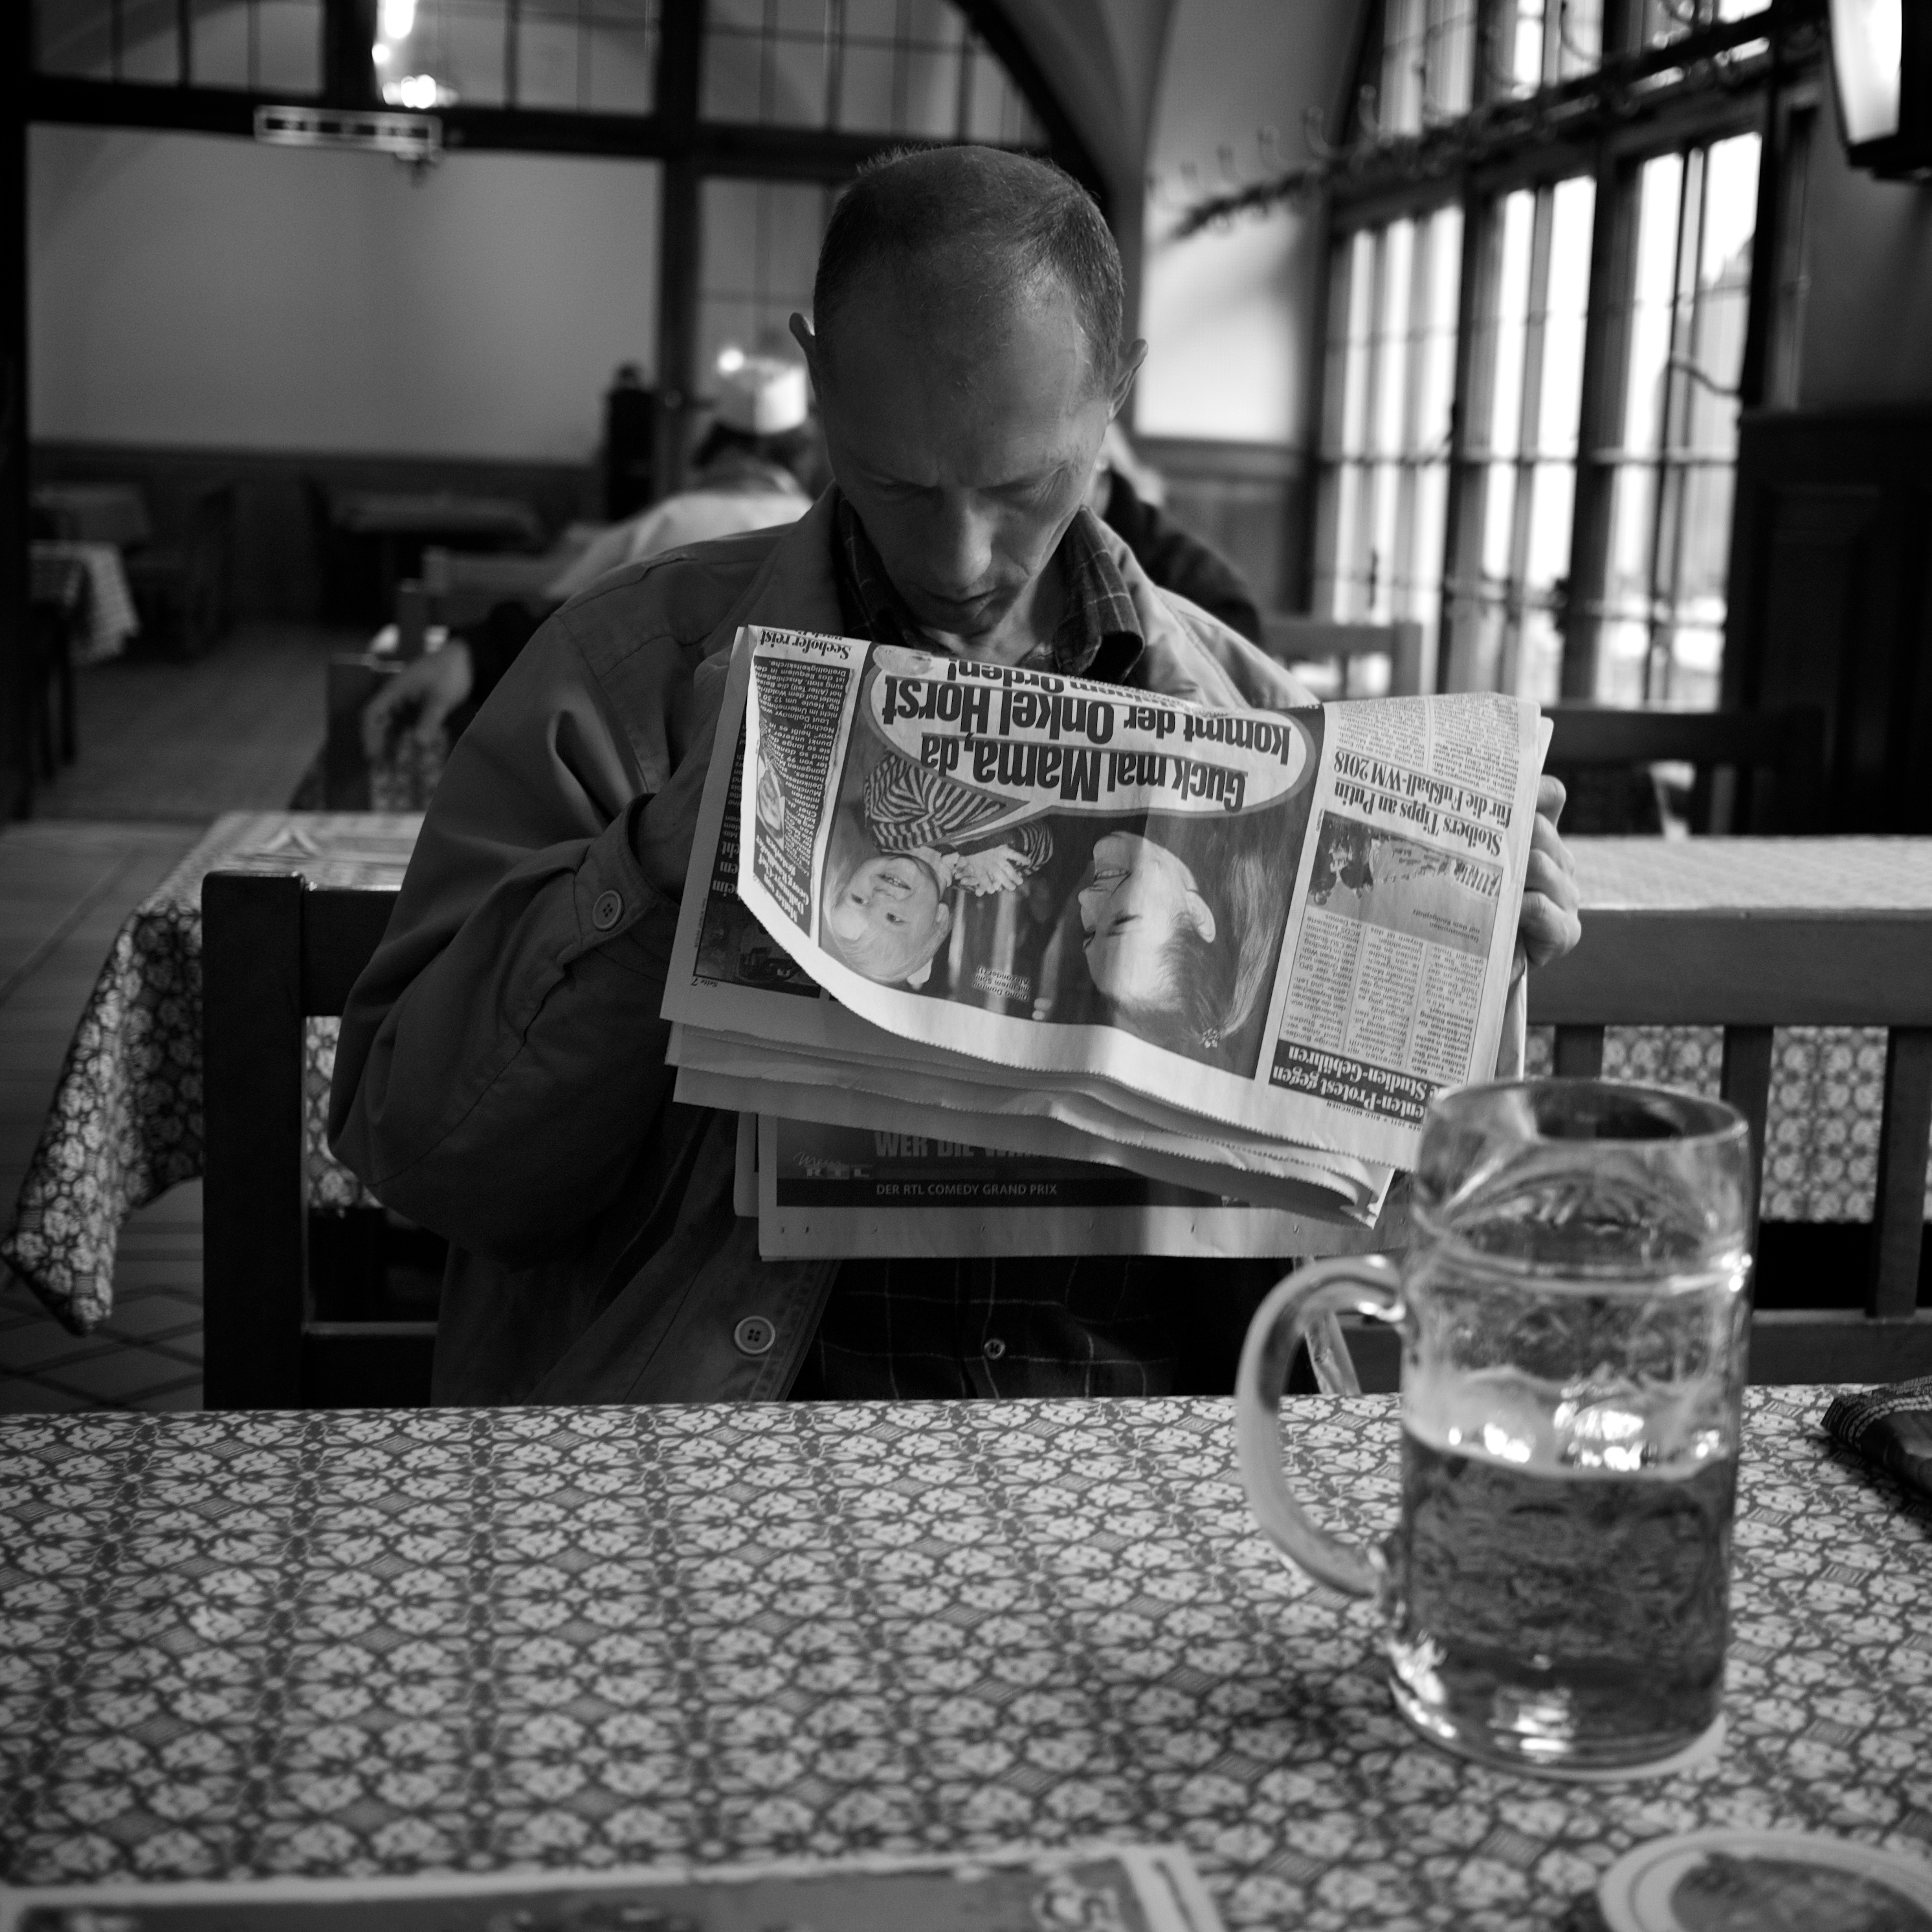
black and white, white, street, photography, ebook, training, black, monochrome, streetphotography, flickr, thomas, video, olympus, photograph, omd, fuji, leica, monochrom, leuthard, hcb, thomasleuthard, monochrome photography, film noir